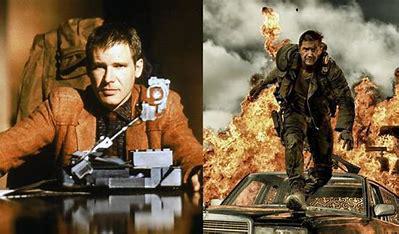
Brand: Dr.
Model: Martens 100